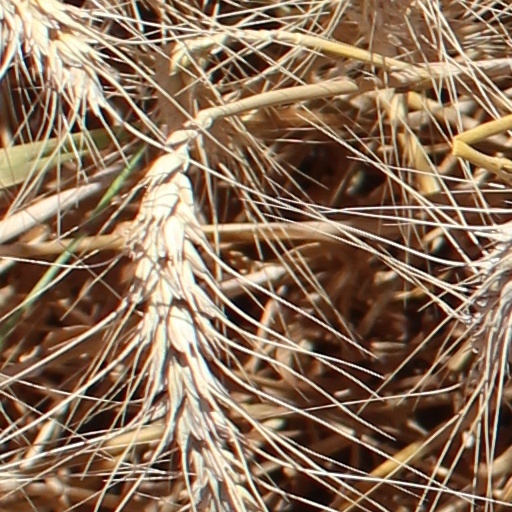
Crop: wheat